Helvi Hämäläinen

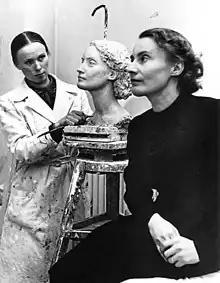
The Finnish sculptor Essi Renvall (1911–1979) creating a bust of the writer Helvi Hämäläinen (1907–1998).

Helvi Hämäläinen (16 June 1907 – 17 January 1998) was a Finnish writer who published dozens of books of prose and poetry during her six decade writing career.